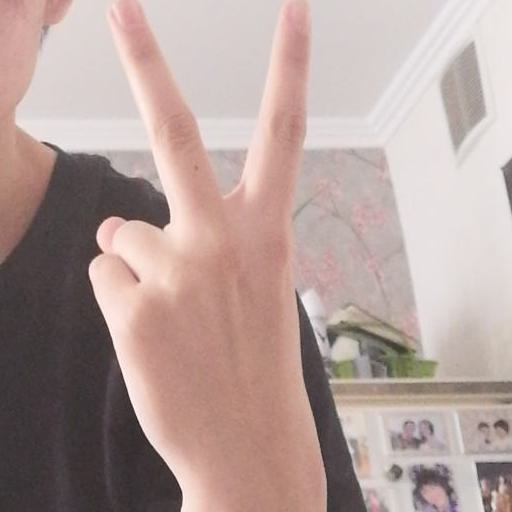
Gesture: peace_inverted